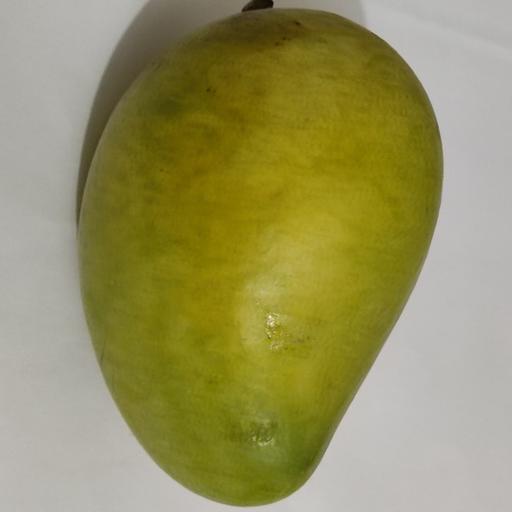
Crop type: Mango_Amrapali